East Jerusalem

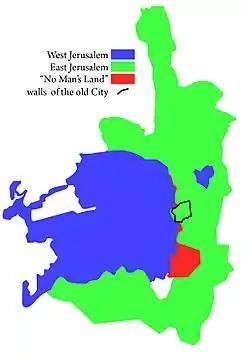
Jerusalem municipal area, under Israel in 2000

Following the 1967 Six-Day War, the eastern part of Jerusalem came under Israeli rule, along with the entire West Bank. Shortly after the Israeli takeover, East Jerusalem was absorbed into West Jerusalem, together with several neighboring West Bank villages. In November 1967, United Nations Security Council Resolution 242 was passed, calling for Israel to withdraw "from territories occupied in the recent conflict" in exchange for peace treaties. In 1980, the Knesset passed the Jerusalem Law, which declared that "Jerusalem, complete and united, is the capital of Israel", which is commonly called an act of annexation, though no such formal measure was taken. This declaration was determined to be "null and void" by United Nations Security Council Resolution 478.